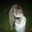
Label: raccoon